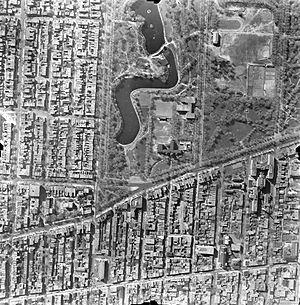
Photographie aérienne de Montréal
Le parc La Fontaine est un grand parc de Montréal, dans l'arrondissement du Plateau-Mont-Royal. Il a été nommé en l'honneur de Louis-Hippolyte La Fontaine. Il se trouve dans le quadrilatère formé par la rue Sherbrooke, l'avenue du Parc-La Fontaine, la rue Rachel et l'avenue Papineau.